Magnum Moon

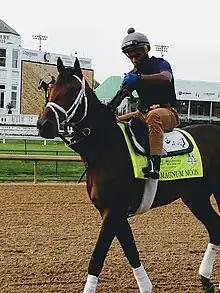
Magnum Moon training before the Kentucky Derby.

Magnum Moon (May 9, 2015 – October 4, 2019) was an American Thoroughbred racehorse. Unraced as a two-year-old he won his first four starts of 2018, including the Rebel Stakes and the Arkansas Derby to establish himself as a leading contender for the 2018 Kentucky Derby. He suffered his sole defeat in that race, then was retired after injuring himself in a June workout. He was later euthanized after battling laminitis.